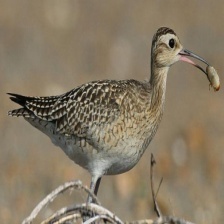
Species: WHIMBREL
Scientific name: NUMENIUS PHAEOPUS